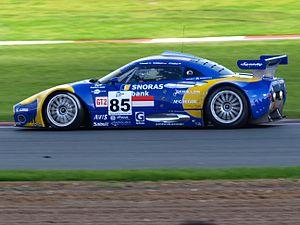
Spyker Cars N.V. est un constructeur automobile néerlandais. Il n'a pas de lien avec l'ancienne société Spyker née en 1914 qui a fait faillite en 1929. La nouvelle société Spyker Cars a racheté la marque « Spyker ». Sa devise est « Nulla tenaci invia est via », qui en latin signifie « Pour les tenaces, aucune route n'est infranchissable ».